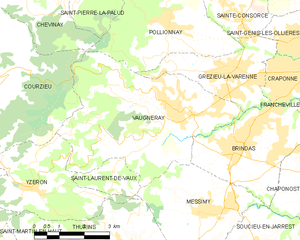
Carte des communes françaises